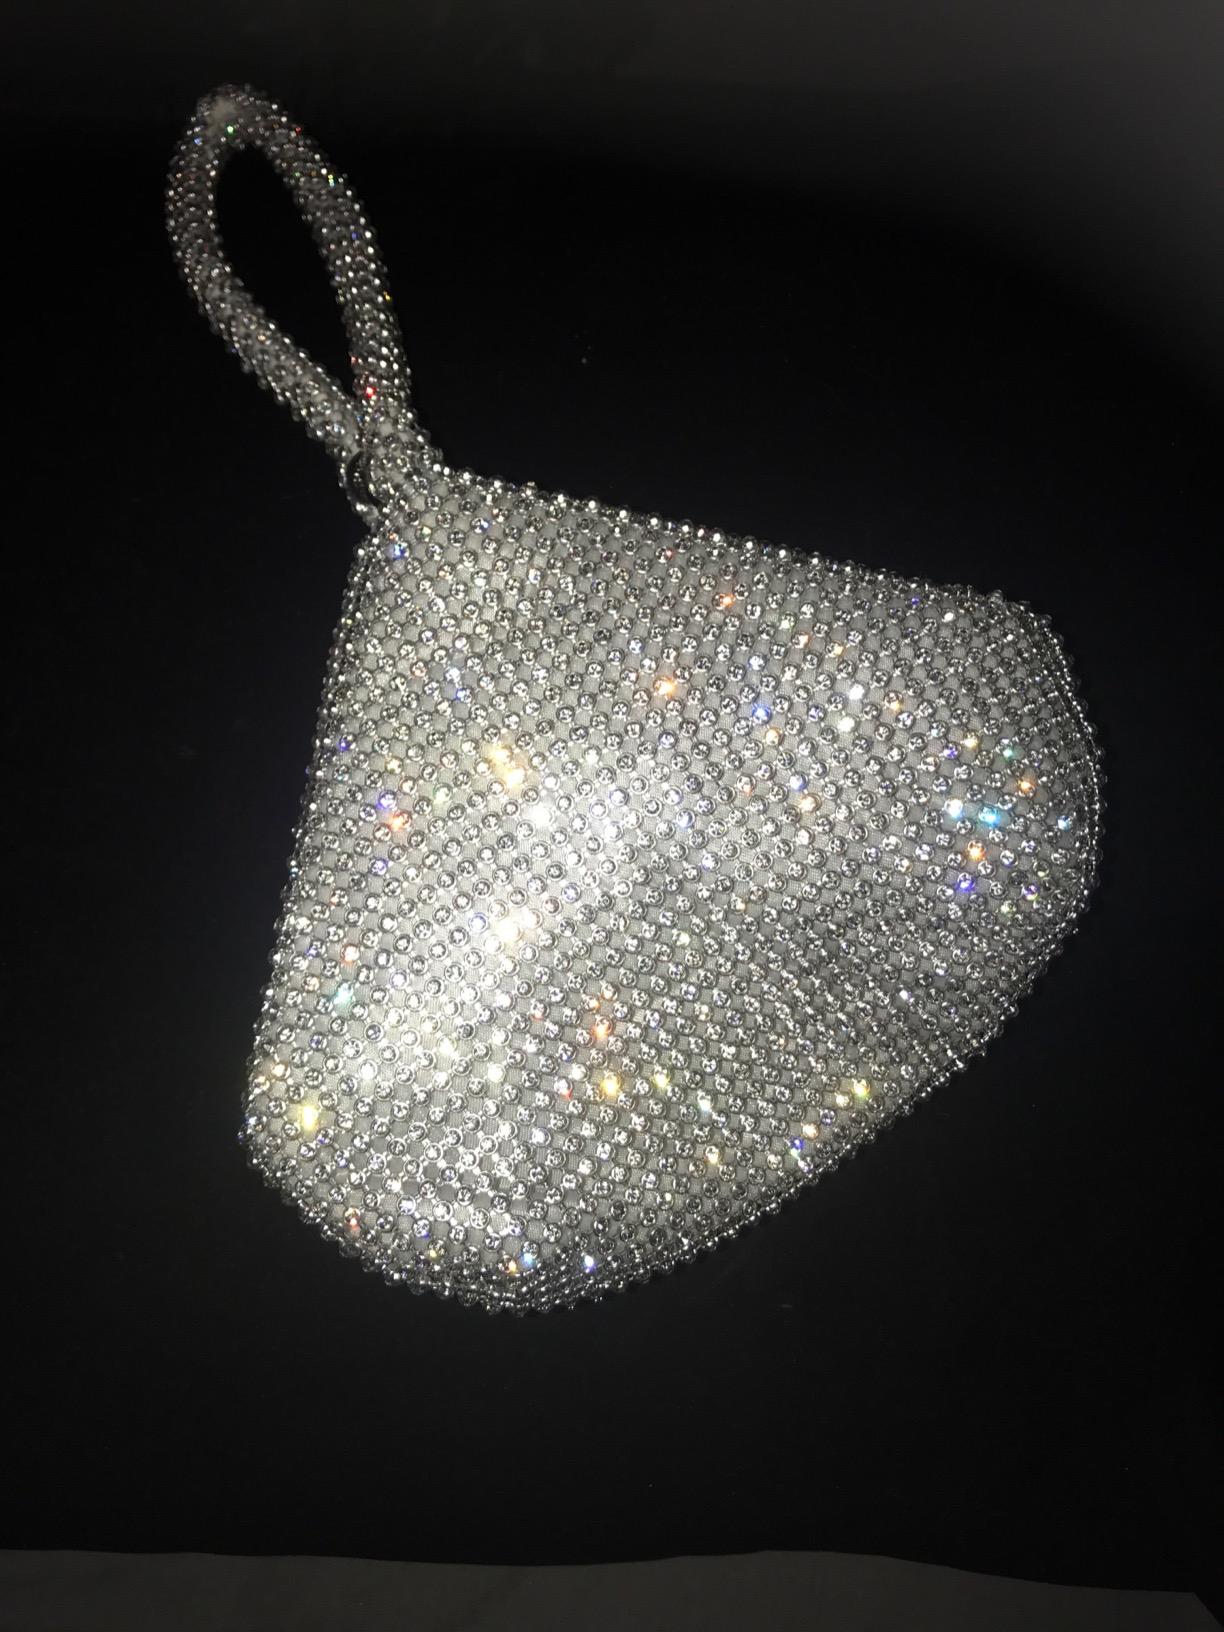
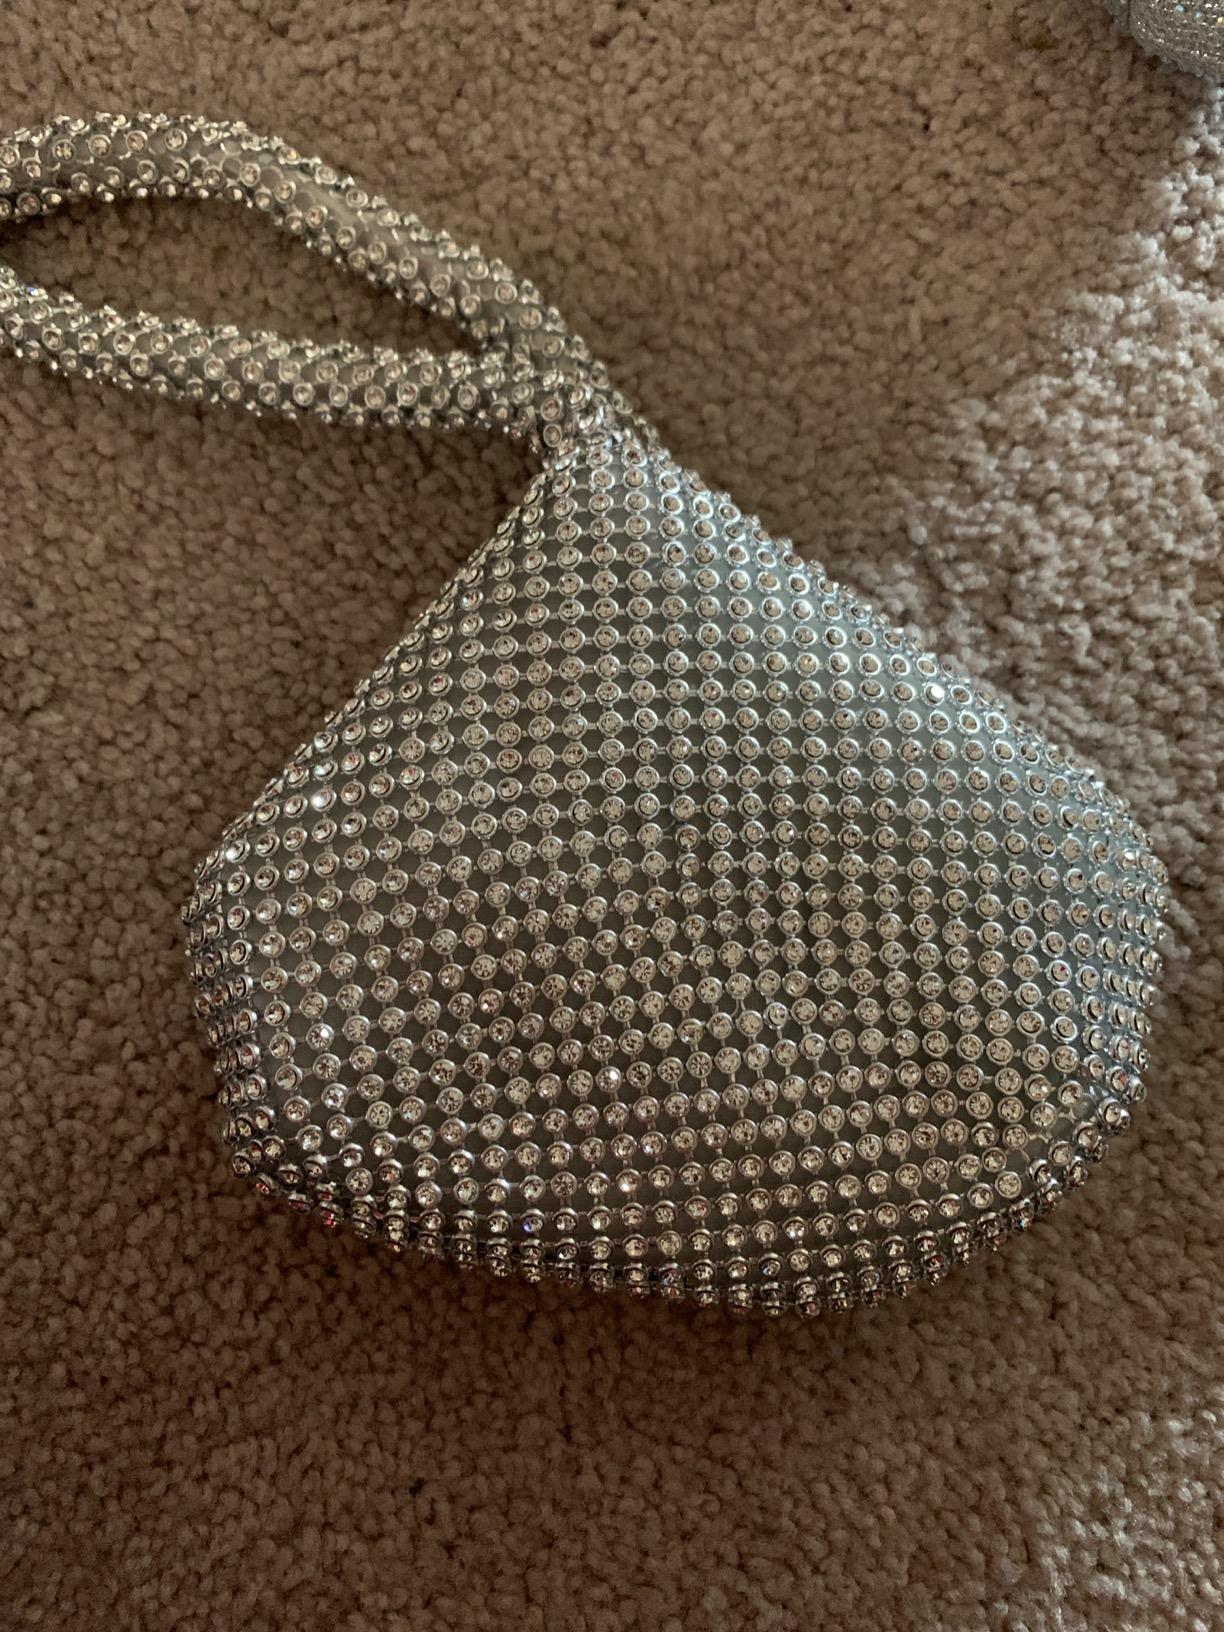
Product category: accessories_handbag
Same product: yes